Dominican training ship Juan Bautista Cambiaso

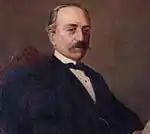
Juan Bautista Cambiaso (1820–1886), founder of the Dominican Navy

"Juan Bautista Cambiaso" was launched on 29 August 2009 in Varna, Bulgaria. The ship — originally named "Royal Helena"— was acquired by the Dominican Navy in August 2018 and named in honor of Admiral Juan Bautista Cambiaso, founder of the Dominican Navy, who defeated the Haitian Navy in the Battle of Tortuguero. During this engagement, a force of three Dominican schooners led by then-Commander Juan Bautista Cambiaso (at the helm of the flagship schooner ) defeated a force of three warships of the Haitian Navy, ensuring naval supremacy for the newborn nation.